List of South Park characters

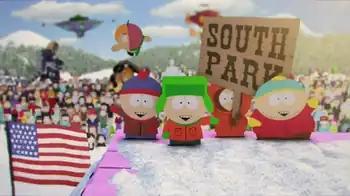
four of the main five boys are in the foreground, waving at the viewer. Kenny is climbed on a wooden sign labeled "SOUTH PARK". In the background, the entire population of the city and all the other characters present on the show have gathered, looking at the viewer also.

"South Park" is an American adult animated television series created by Trey Parker and Matt Stone for the Comedy Central television network. The ongoing narrative revolves around four boys, Stan Marsh, Kyle Broflovski, Kenny McCormick, and Eric Cartman and their bizarre adventures in and around the fictional Colorado town of South Park. The town is also home to an assortment of characters who make frequent appearances in the show, such as students and their family members, elementary school staff, and recurring characters.